Kamal Sidhu

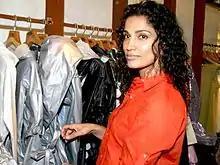
Sidhu at Soniya Vajifdar preview in 2010

Kamal Sidhu (born February 24, 1968) is a Canadian actress. She won the Miss India–Canada title in 1991, and has a successful career as an actor, presenter and live show host.